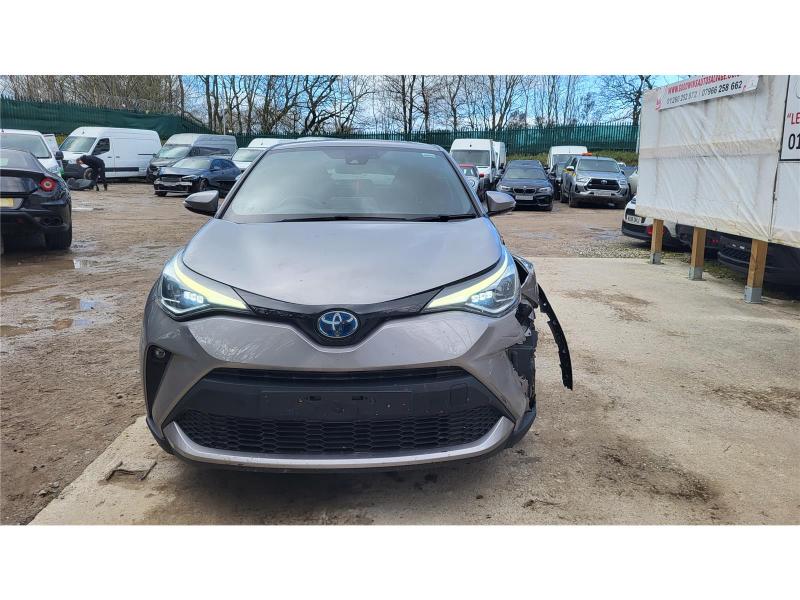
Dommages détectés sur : pare-choc avant, aile avant gauche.
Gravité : majeur